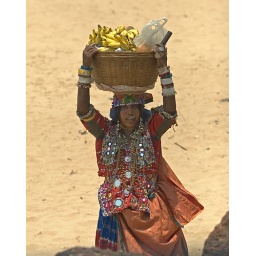
A woman from the North of India sells fruit from a basket on the beach in front of the Anjuna markets